His Majesty's Young Offender Institution

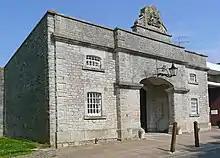
Entrance to the Grove Prison built in 1848, which operated as an adult prison from 1848; a borstal from 1921; and a young offender institution (HM Prison Portland) from 1988.

Young offender institutions were introduced under the Criminal Justice Act 1988, but secure institutions specifically intended for young offenders have existed since the beginning of the 20th century: the first borstal opened at Borstal, Kent in 1902.